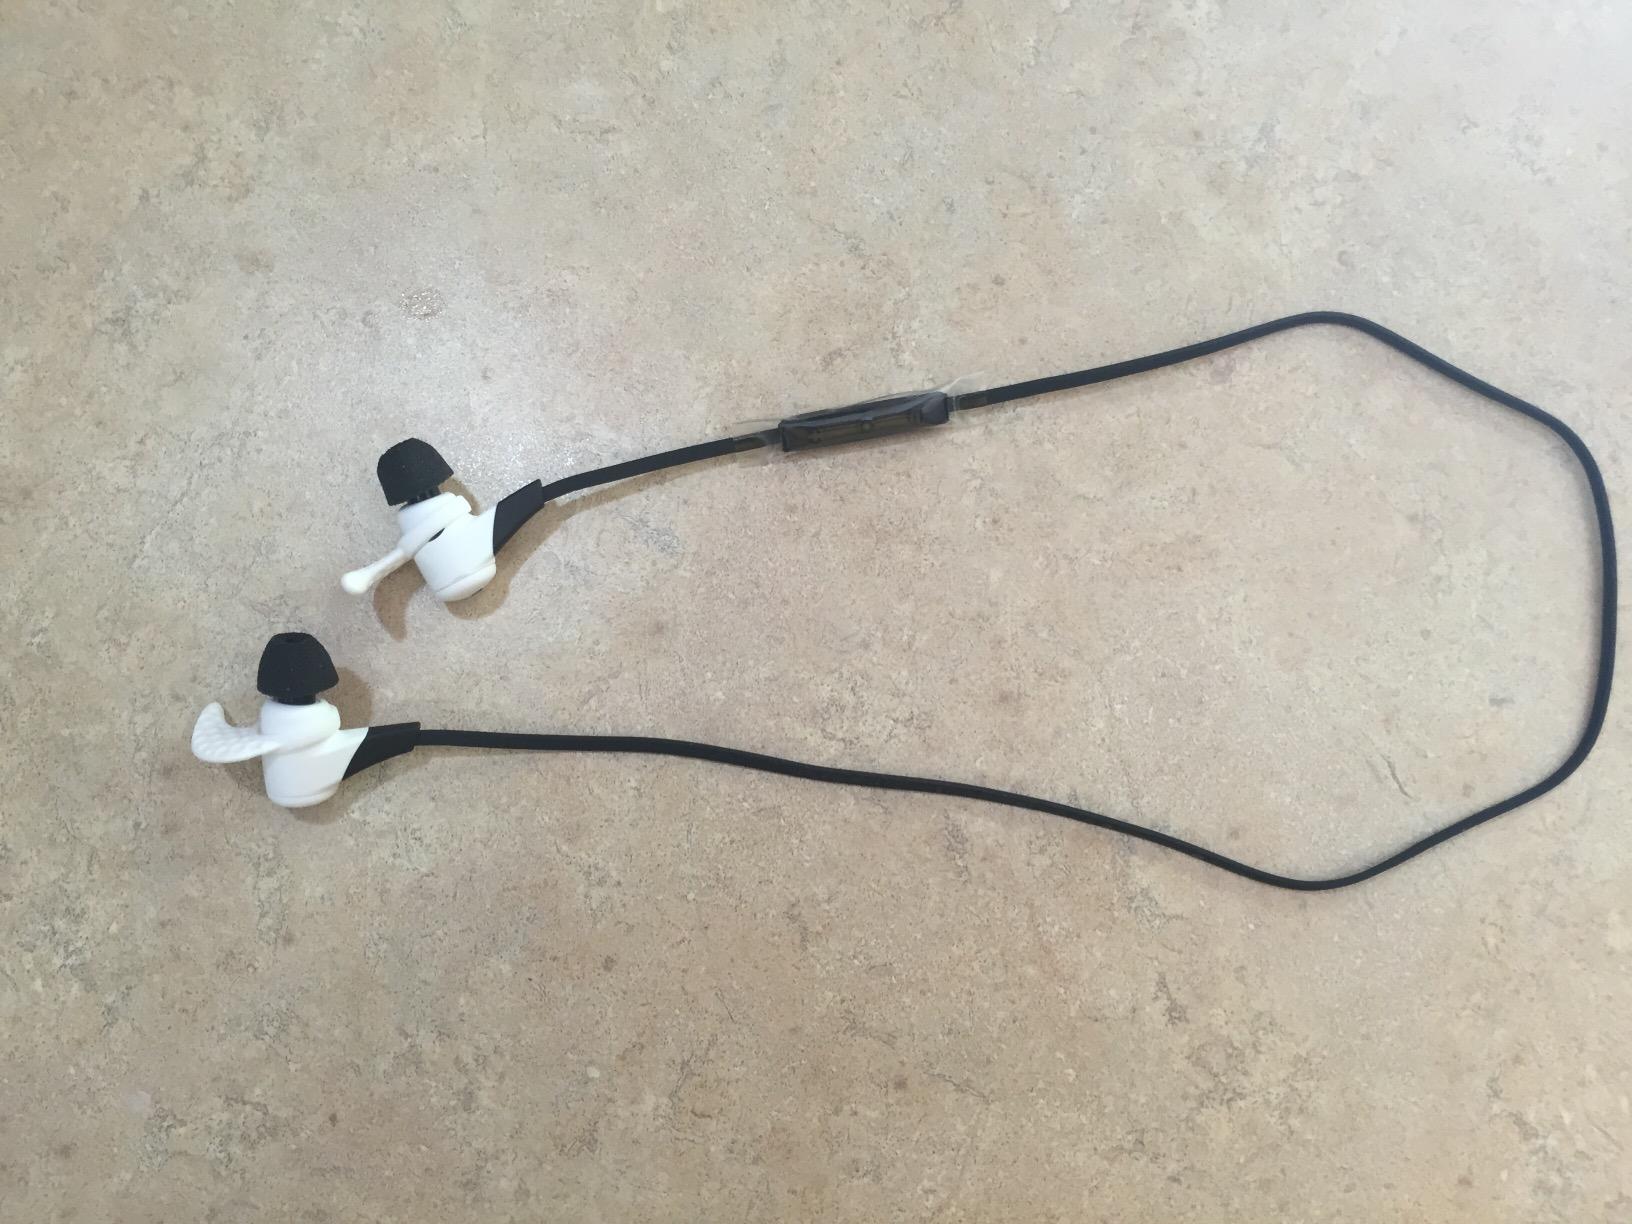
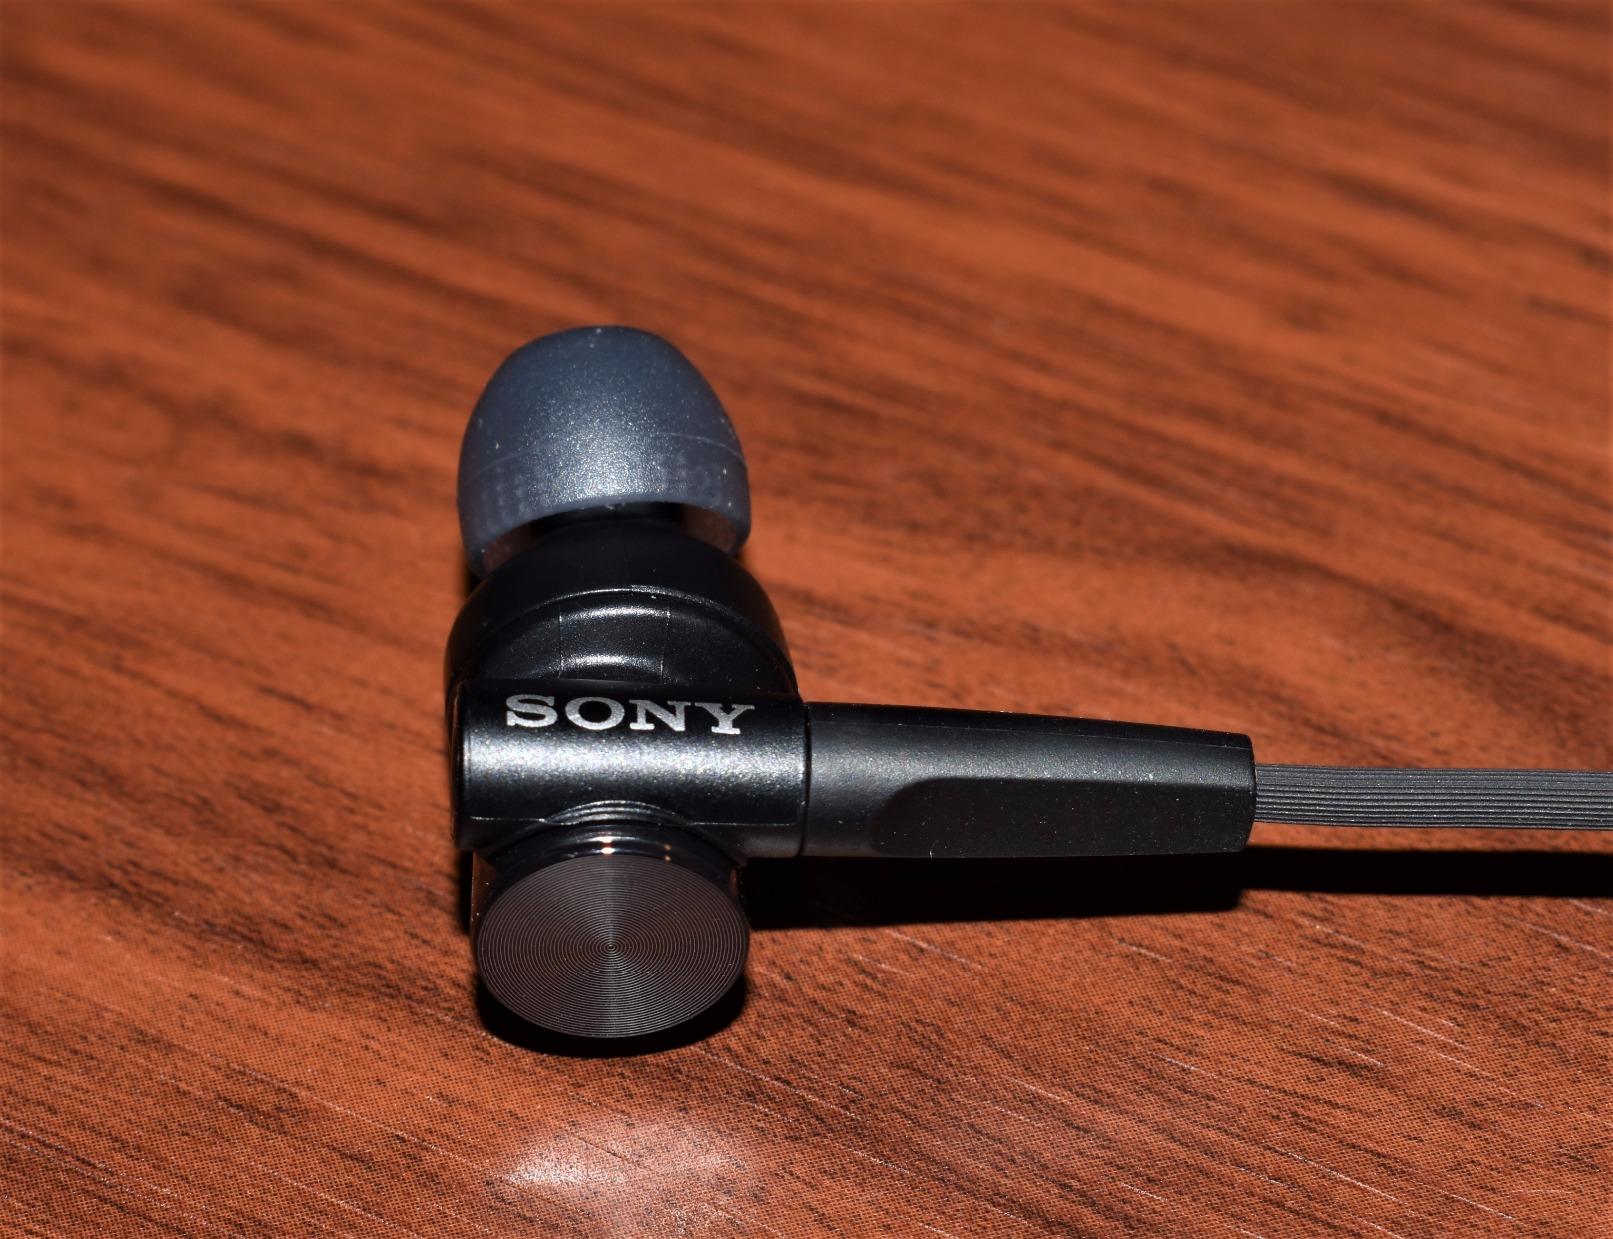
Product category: headphones
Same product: no